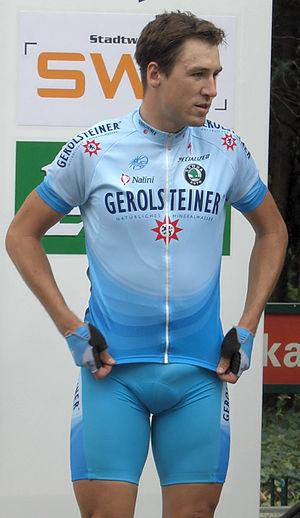
Sven Krauss est un coureur cycliste allemand né le 6 janvier 1983 à Herrenberg. Il a été professionnel entre 2004 et 2008 dans la formation Gerolsteiner. Sans équipe fin 2008 il décide de retourner chez les amateurs. En 2010, il remporte trois victoires chez les professionnels sur des courses où il est invité. Il est actuellement directeur sportif de l'équipe MLP Bergstrasse.